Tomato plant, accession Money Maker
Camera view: bottom (45 deg); turntable rotation: 150 degrees
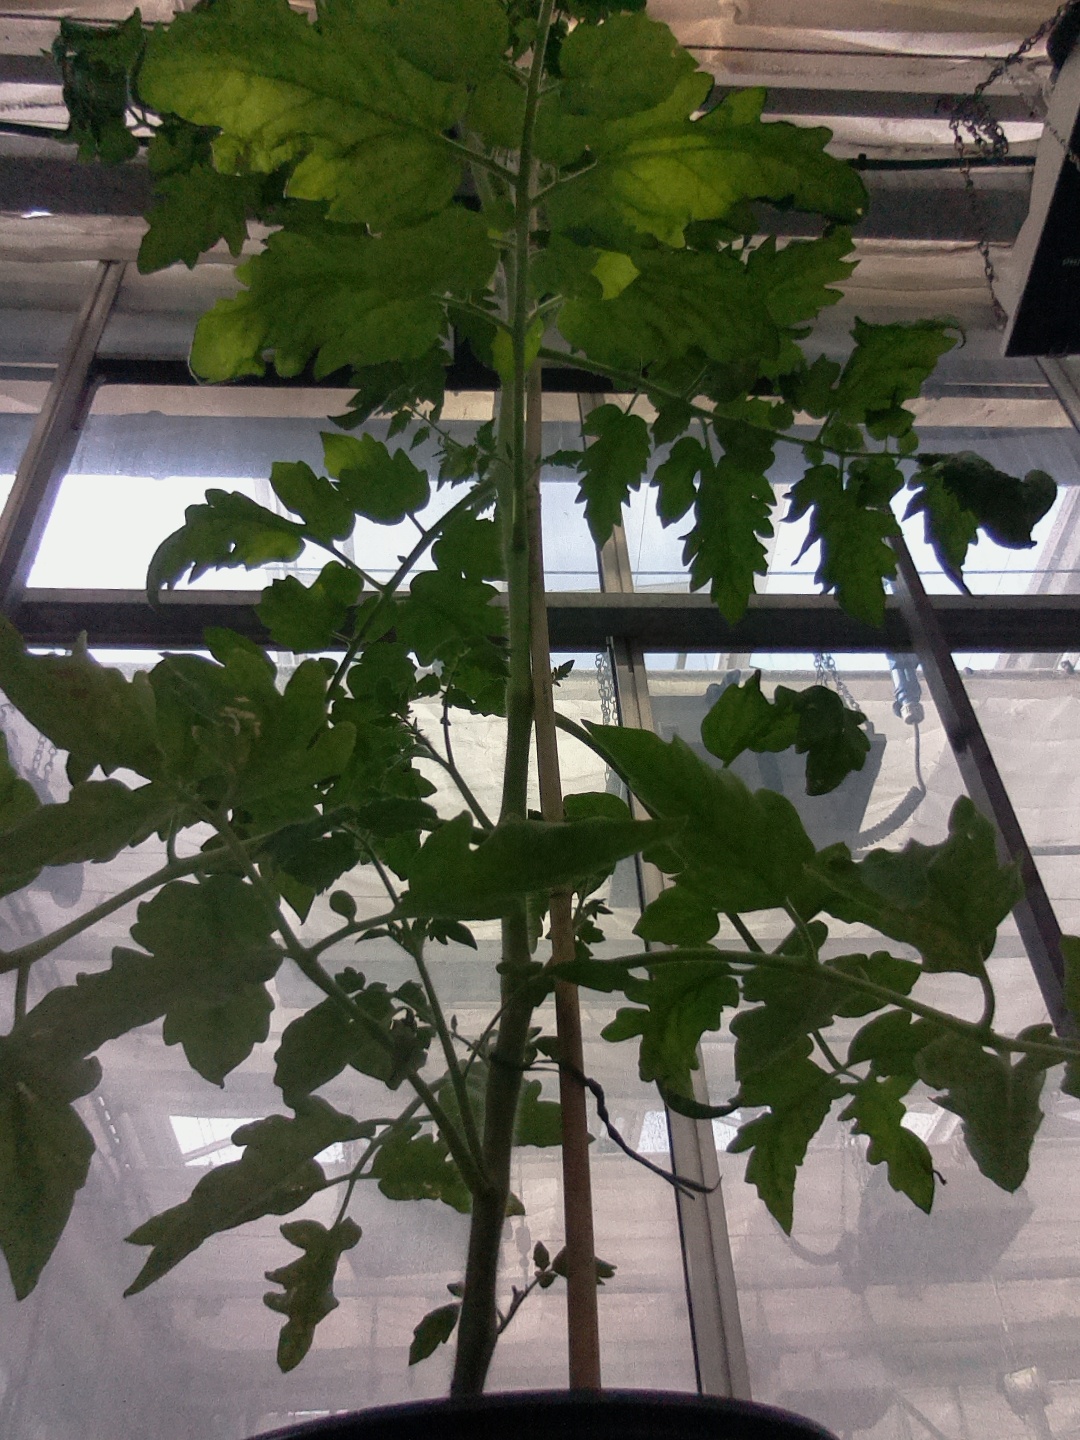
BBCH growth stage 63: 30%-40% of flowers open